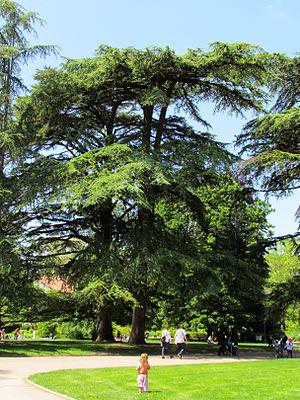
Parc de la Tête d'Or à Lyon.
Le parc de la Tête d'or est un parc urbain public situé à Lyon, l'un des plus grands de France. Œuvre des frères Denis et Eugène Bühler, le parc est ouvert dès 1857 alors que les travaux ne sont pas achevés. Il est exactement contemporain du Central Park de New York, créé la même année. Le parc est enrichi de nombreux bâtiments comme les grandes serres en 1865, le vélodrome, le chalet des gardes et le chalet en 1894, la clôture en 1896, les serres de collection en 1899, le monument aux morts de l'île aux Cygnes entre 1914 et 1930 ou encore la nouvelle roseraie entre 1961 et 1964.